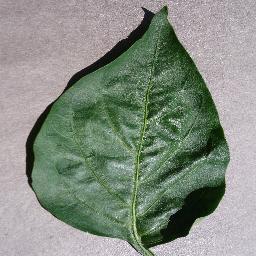
Label: Pepper,_bell___healthy